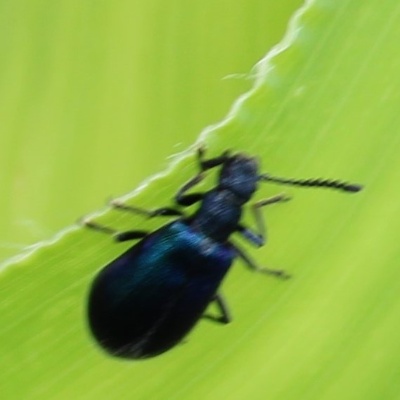
Crop: Maize
Condition: leaf beetle